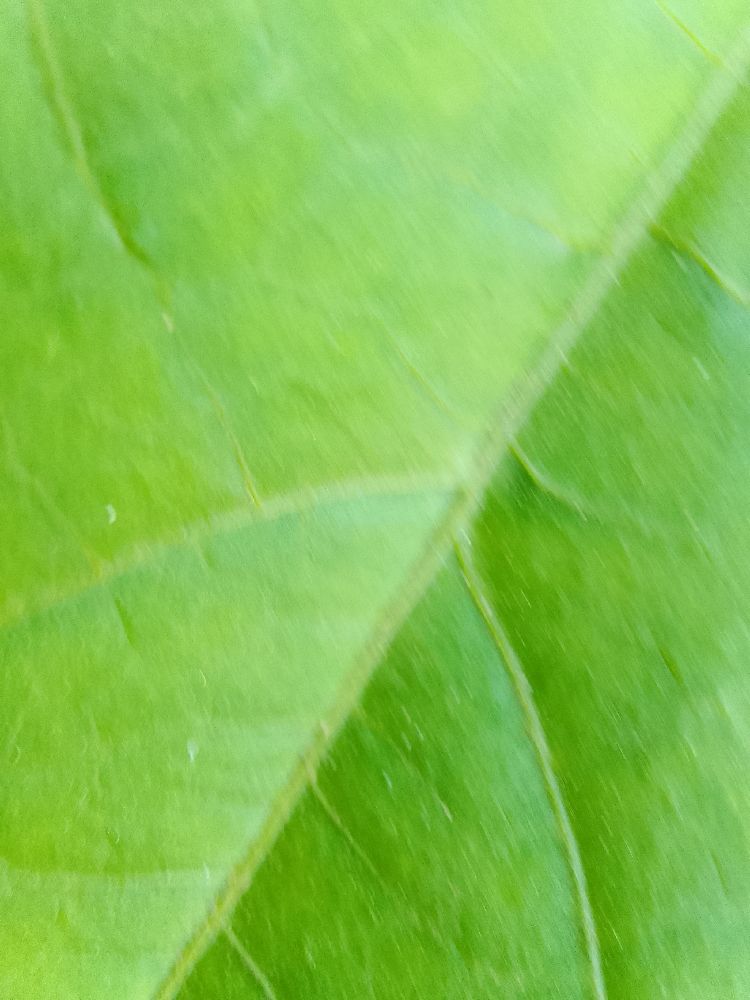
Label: healthy